Jerry Fry

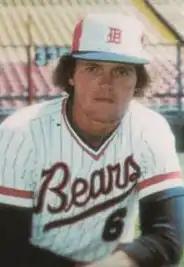
Fry in 1978

Jerry Ray Fry (born February 29, 1956) is a former Major League Baseball player. Fry played in four games for the Montreal Expos in the 1978 season. He had no hits in nine at-bats, with one walk. He was drafted by the Expos in the second round of the 1974 amateur draft.